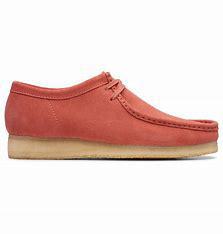
Brand: Clarks
Model: 100